Jeddah

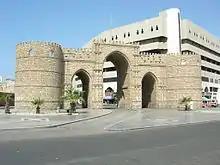
Bab Makkah

Sometimes referred to as the floating mosque because of its being built above water, this fascinating mix of old and new architecture was built in 1985. It is a popular spot among tourists and natives looking to lounge by the seaside.